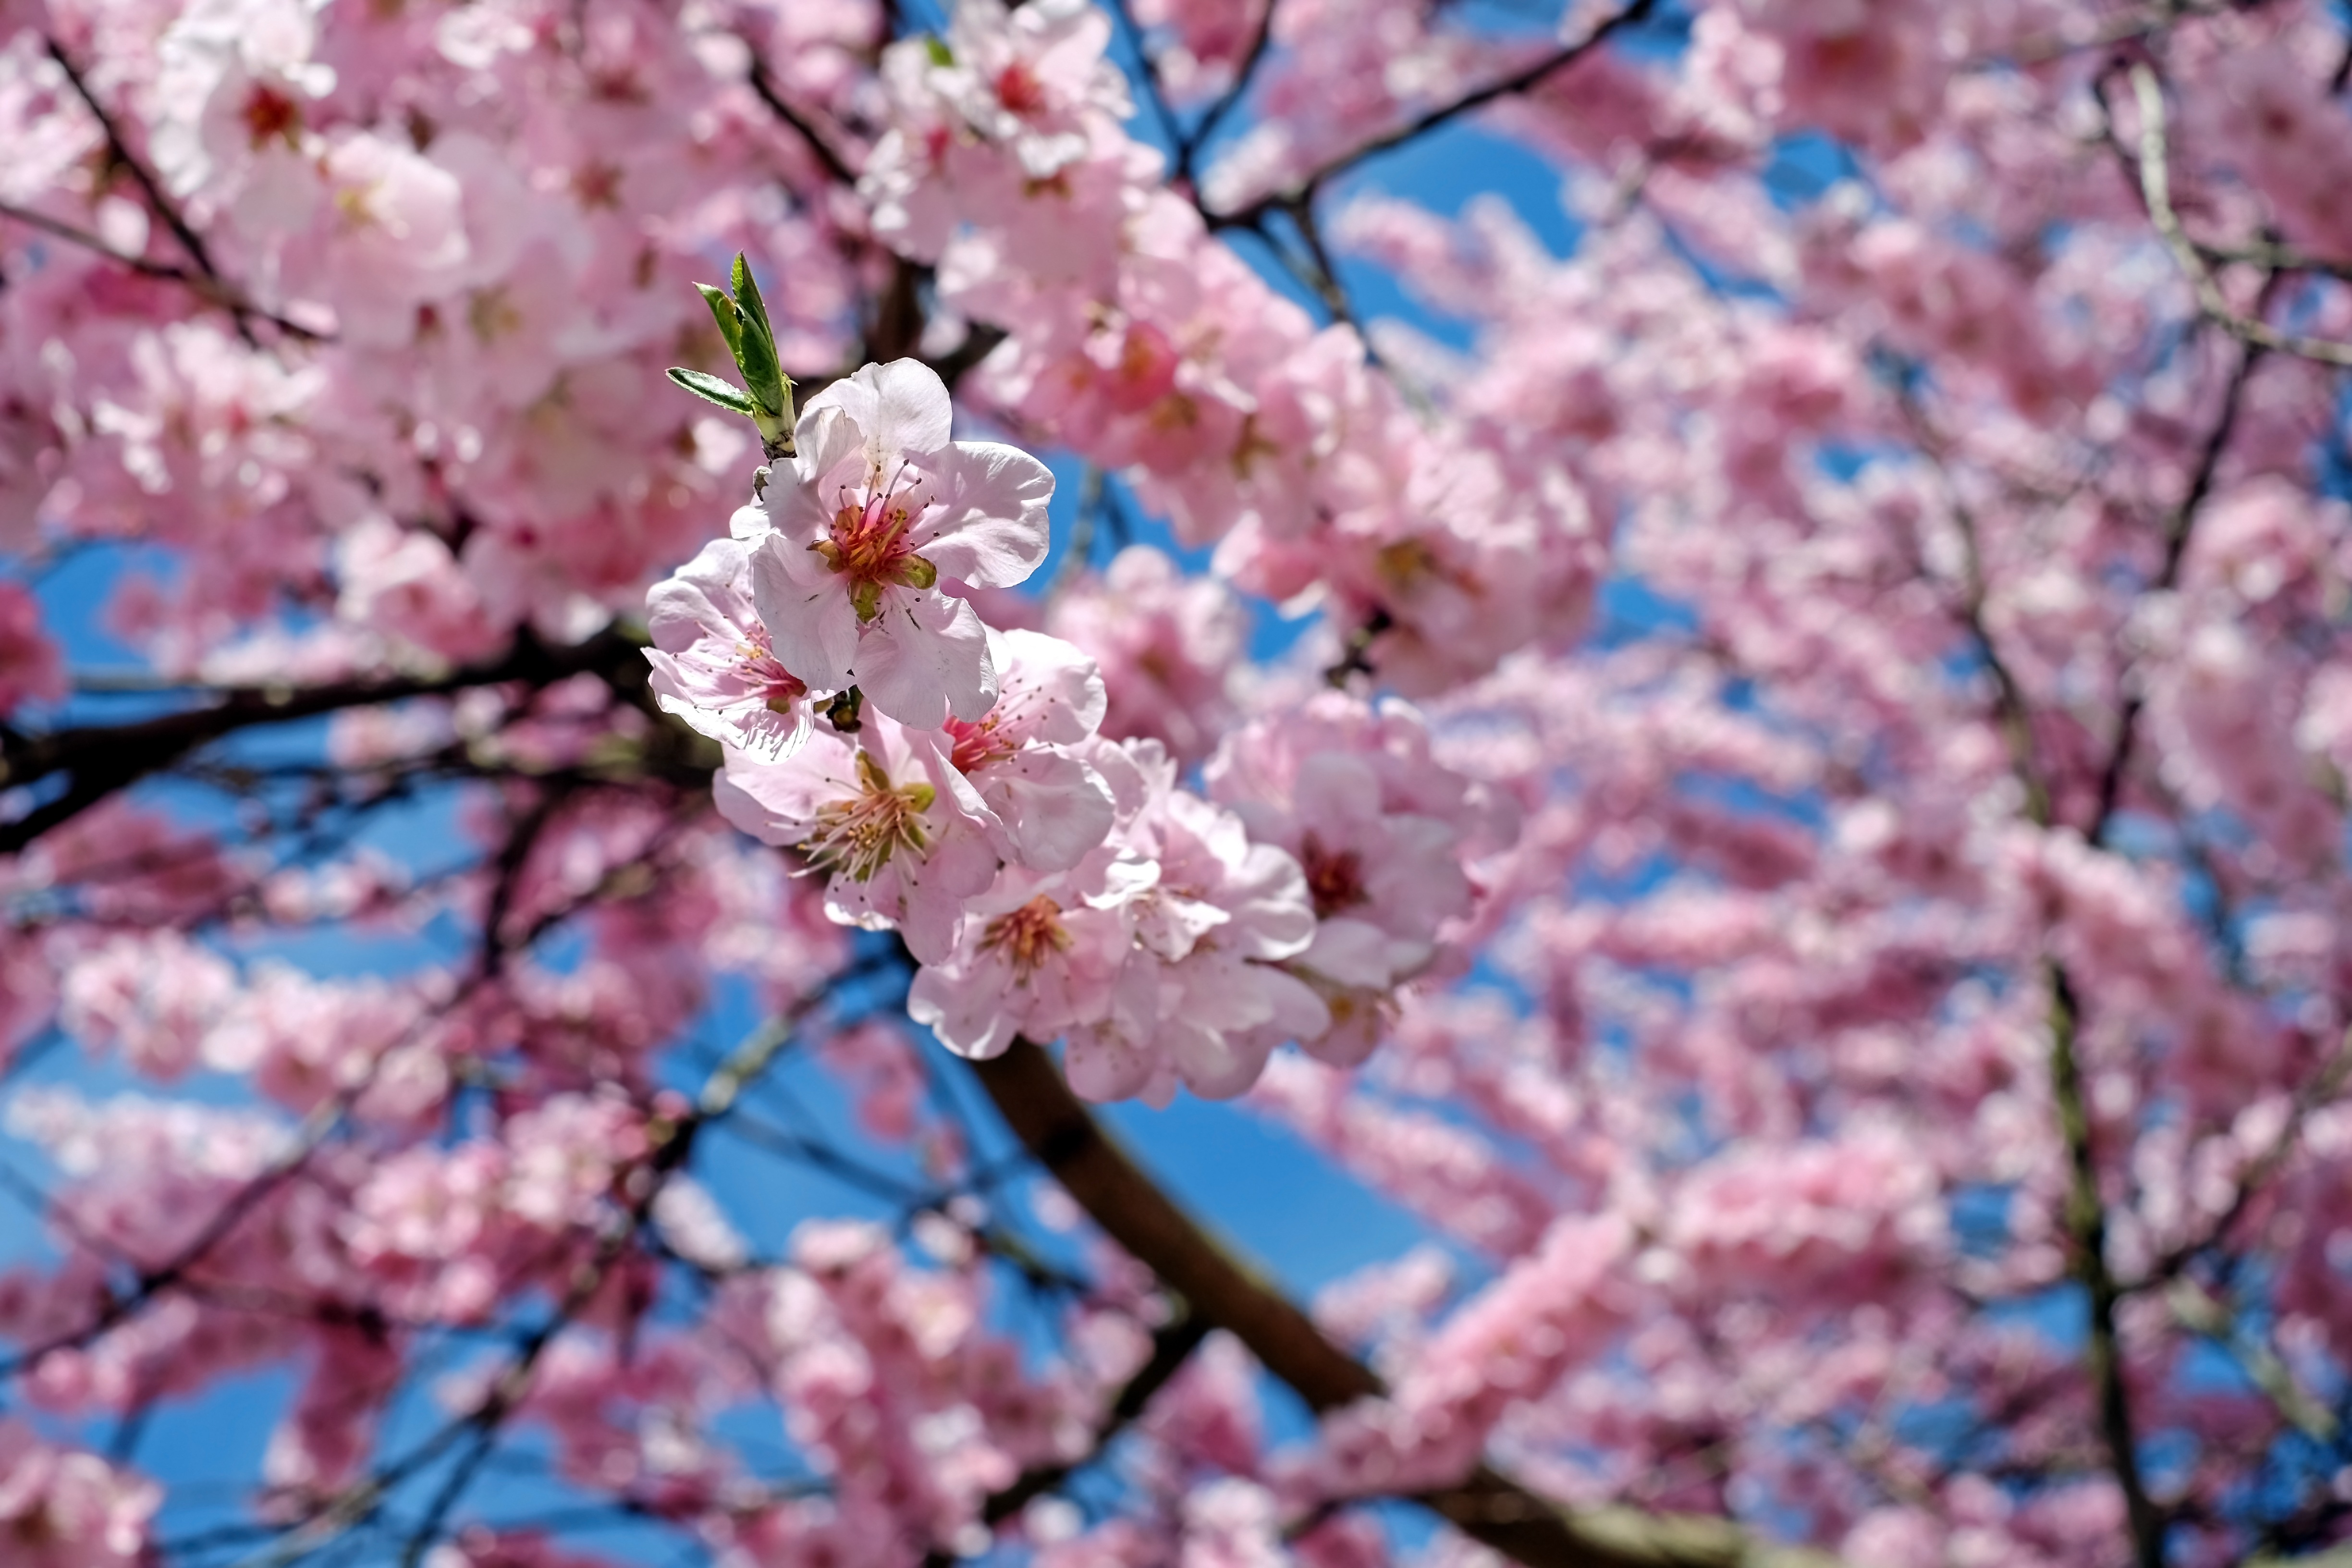
tree, branch, blossom, plant, flower, petal, spring, produce, color, colorful, pink, season, cherry blossom, flowers, japanese cherry trees, flower tree, flowering plant, flowering time, japanese flowering cherry, land plant